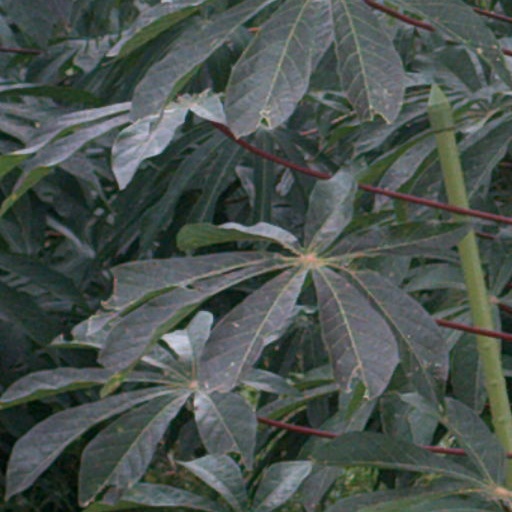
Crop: cassava